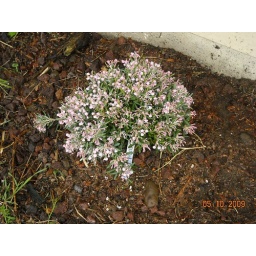
Planted this right under my bedroom window :)